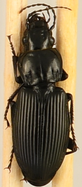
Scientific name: Pterostichus melanarius melanarius
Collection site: Steigerwaldt-Chequamegon NEON (STEI), plot STEI_005